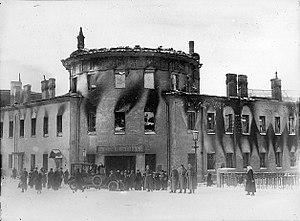
Le château de Lituanie est une ancienne prison de la ville de Saint-Pétersbourg, dans le district de Kolomna, à l'intersection de la rivière Moïka et du canal Kryukov en face de l'île de Nouvelle-Hollande. Il se trouvait dans le passage qui, en 1844, était appelé rue de la Prison, puis, en 1919, ruelle Matveïev. Son nom lui vient du bataillon de mousquetaires lituaniens qui y a été caserné en 1801. Le château a été fortement dévasté durant la Révolution de Février 1917. En 1929-1930, la décision de détruire le château a été prise et exécutée par les autorités de la ville. Grâce à la peinture et à la littérature, il reste dans la mémoire des habitants de Saint-Pétersbourg.